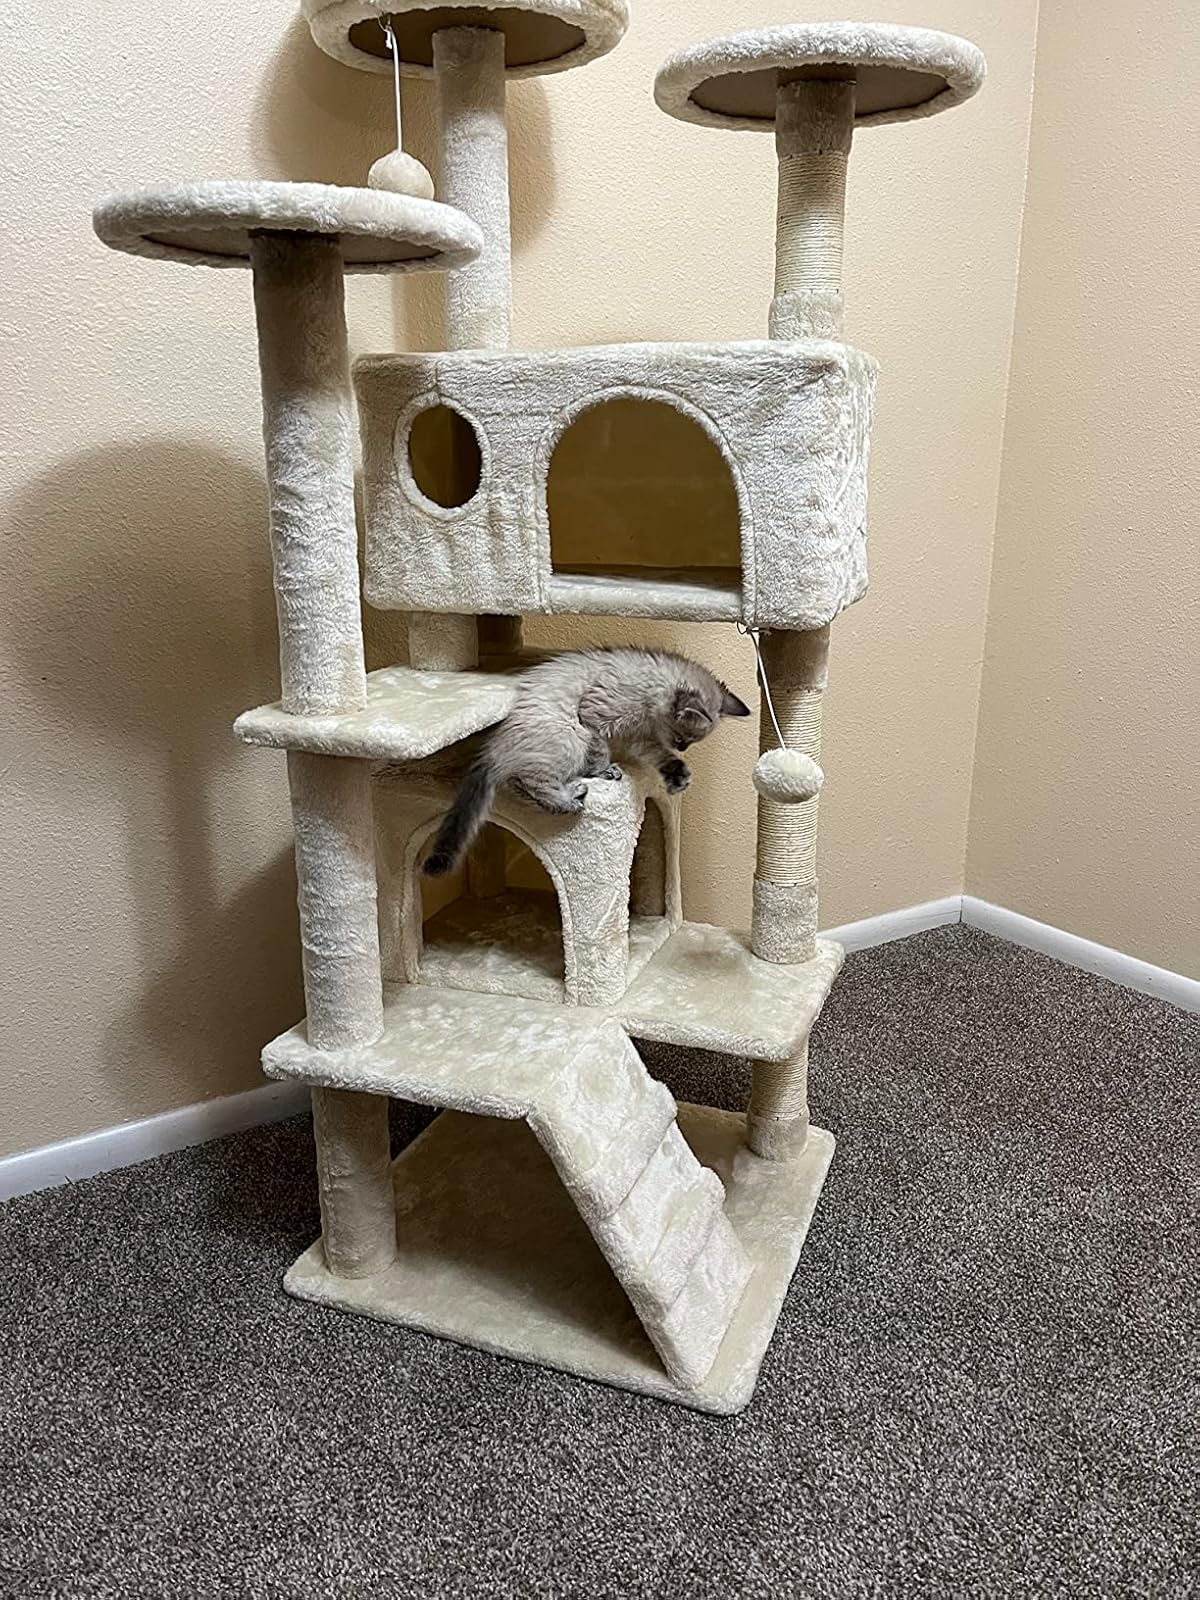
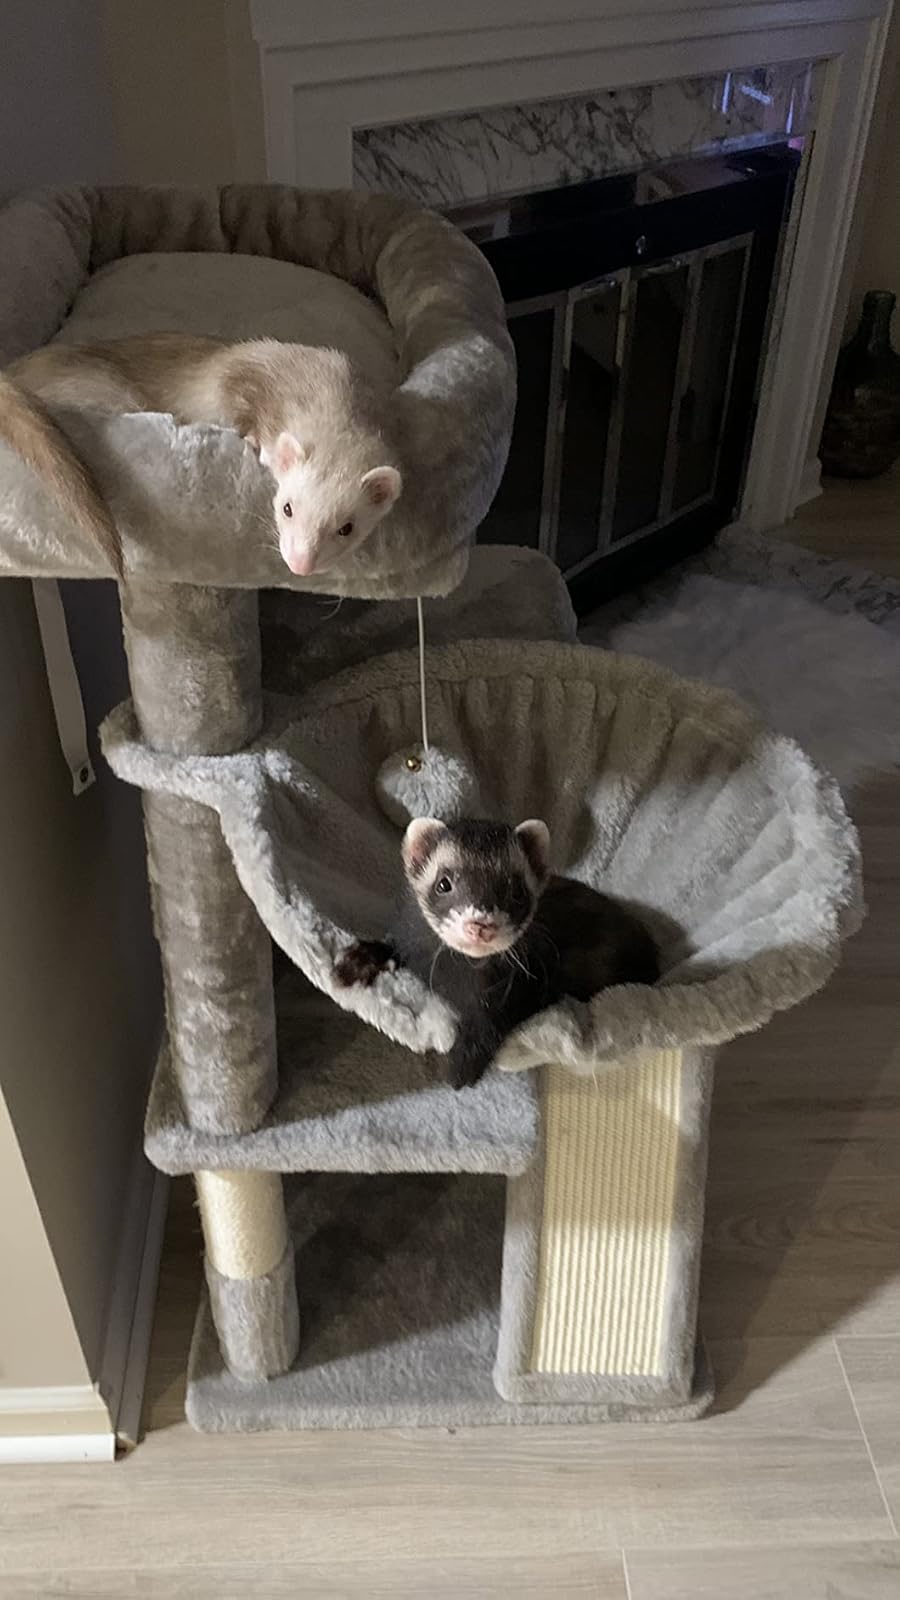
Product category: items_cat tree
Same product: no